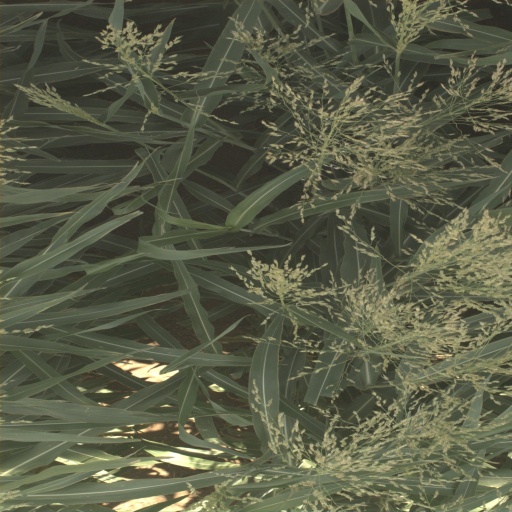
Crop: sorghum